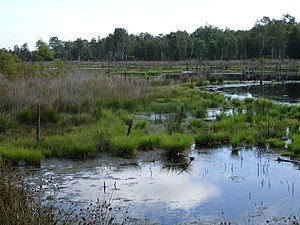
Naturtyper i Danmark / Sure moser og tørvemoser
En nedbrudt højmose med begyndende hængesæk nord for Hamburg.
Det danske landskab er af Natura 2000 inddelt i naturtyper, der i en officiel klassifikation dels har en benævnelse, dels et kodenummer. I det følgende gengives en oversigt over de anerkendte naturtyper i Danmark.